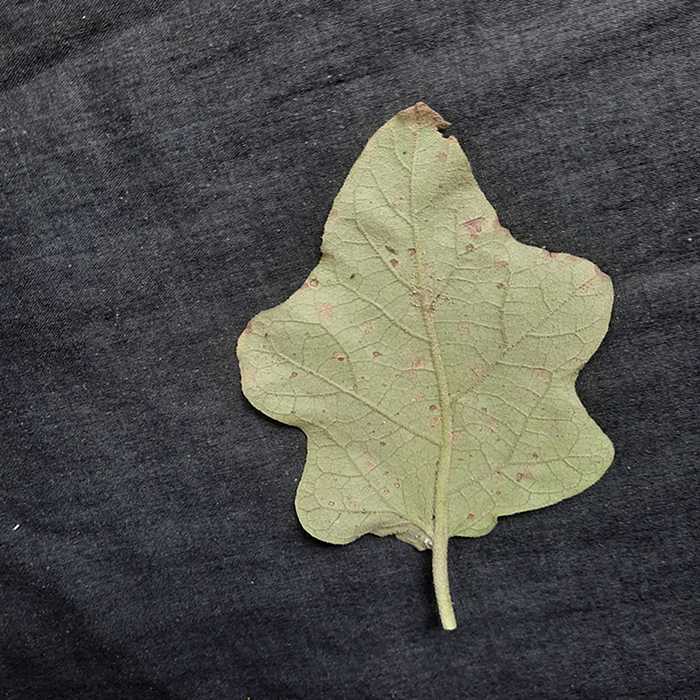
Plant: Eggplant
Label: Eggplant Cercopora leaf spot